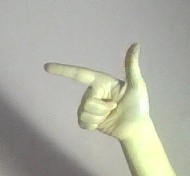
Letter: yaa